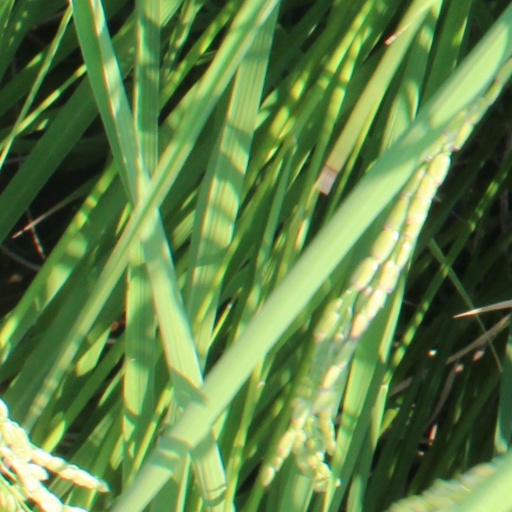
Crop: rice